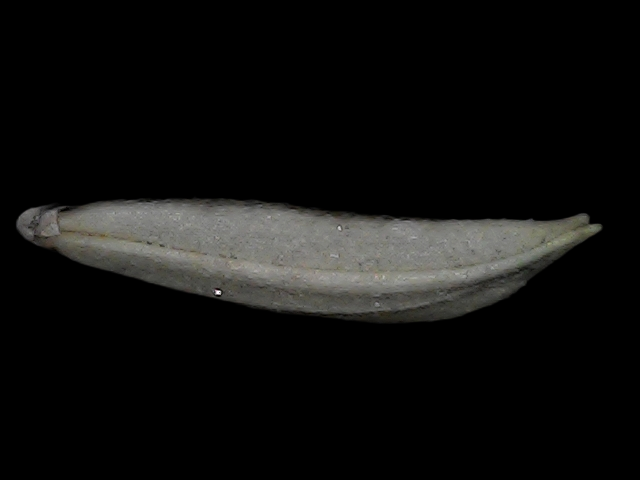
Rice variety: Bd57